Tepelenë Internment Camp

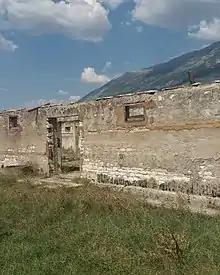
The camp in 2018

The Tepelenë Internment Camp or Tepelenë Camp was an internment camp in Tepelenë, Gjirokastër County, Albania, that was used by the People's Socialist Republic of Albania and modeled after the Soviet Union’s kolkhoz, in which convicts, fugitives, and deserters alike were imprisoned. A large number of children were also kept there, leading to high infant mortality. The camp was identified by two numbers, 4 and 6, and remained active from April 1949 to March 1954.